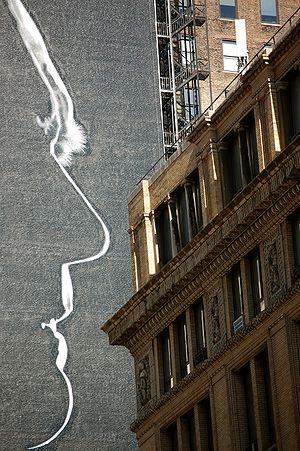
Harry Callahan
"Harold Francis ""Dirty Harry"" Callahan er en fiktiv detektiv fra San Francisco i Dirty Harry-filmserien, som består af filmene Dirty Harry, Magnum Force, The Enforcer, Sudden Impact og The Dead Pool. Clint Eastwood spiller rollen som Callahan i alle fem film.